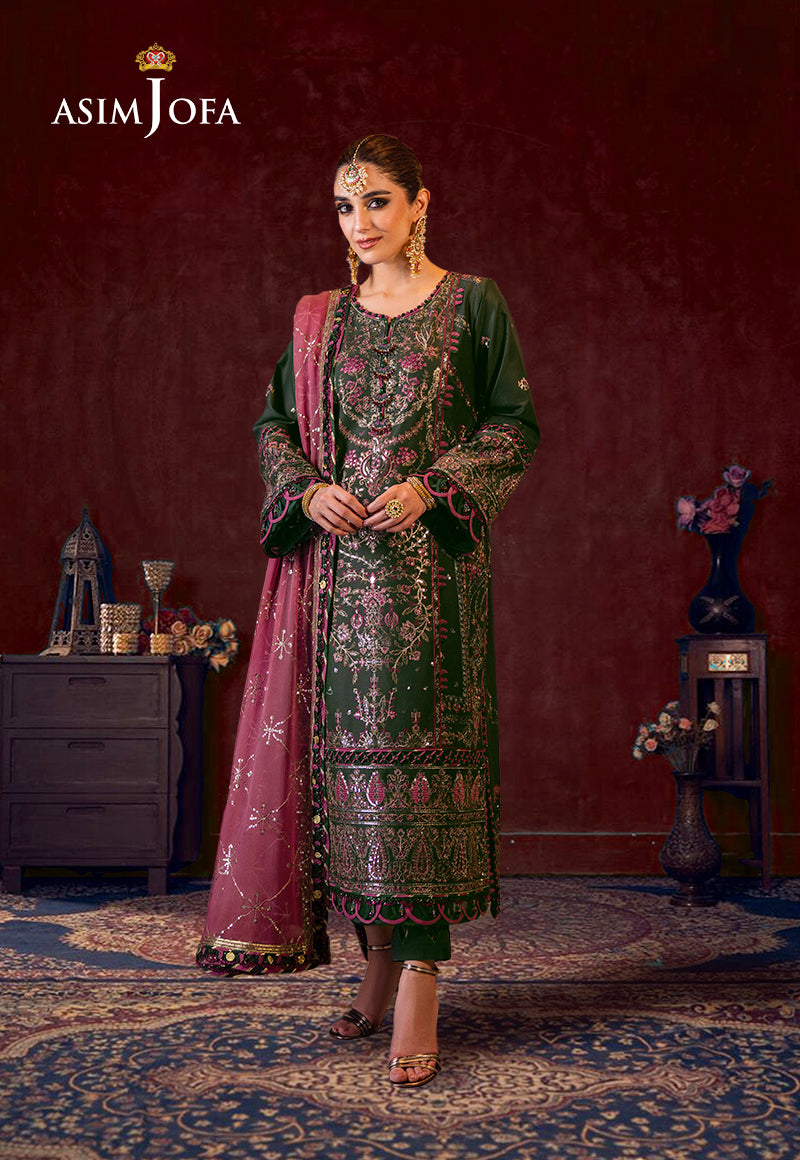
dark green embroidered salwar suit